Nuits d'été & La damoiselle élue

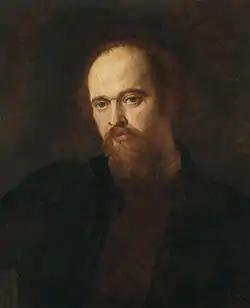
Dante Gabriel Rossetti painted by George Frederic Watts in "circa" 1871

Lionel Salter reviewed the album on CD in "Gramophone" in May 1998. Frederica von Stade's vowels were inaccurate, he thought, and he did not agree with her tempos. "Le spectre de la rose" proceeded at a crawl, and so did "Sur les lagunes" until a moment (at "La colombe oubliée") when von Stade suddenly put her foot on the accelerator without Berlioz's permission. Her technical skill allowed her to sustain an "adagio" pacing without running out of oxygen, but the result seemed unnatural. Moreover, her "Au cimetière" sounded less gripping than it should, and her "Absence" was deficient in both suffering and in desire.